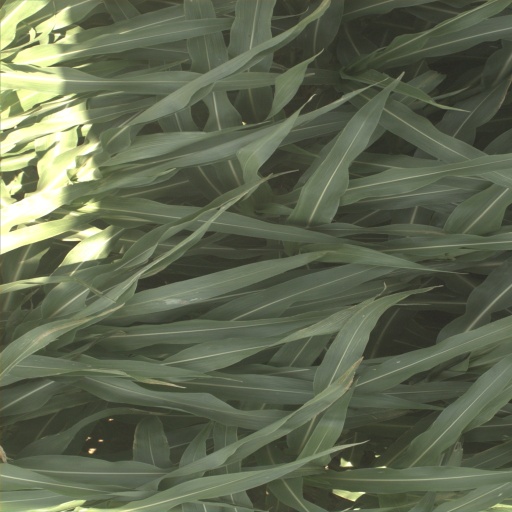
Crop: sorghum